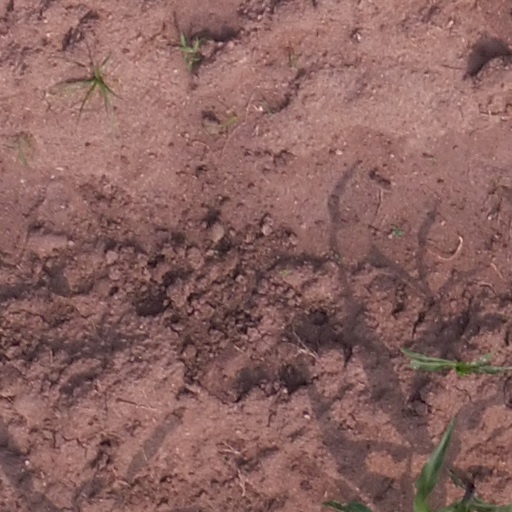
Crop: maize; corn